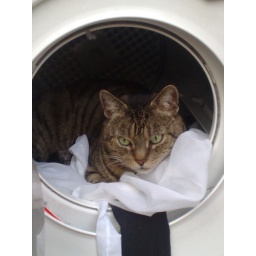
Evil cat in the tumble-dryer, I tried to close the door but he didnt seem too happy about it :(